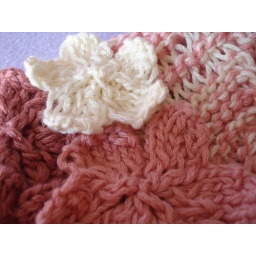
An experiment in hats. It came out cute I think. Even the flowers are hand knit.